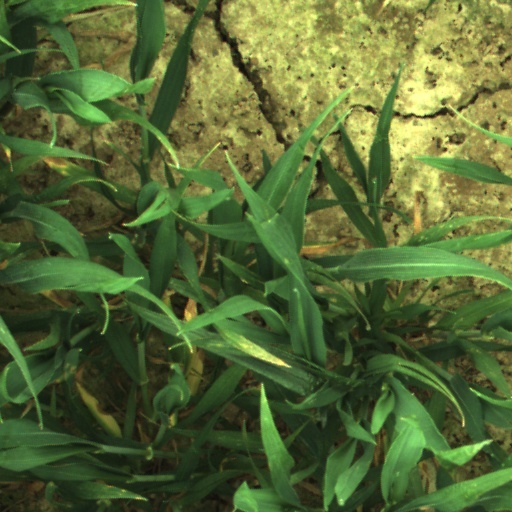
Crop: wheat